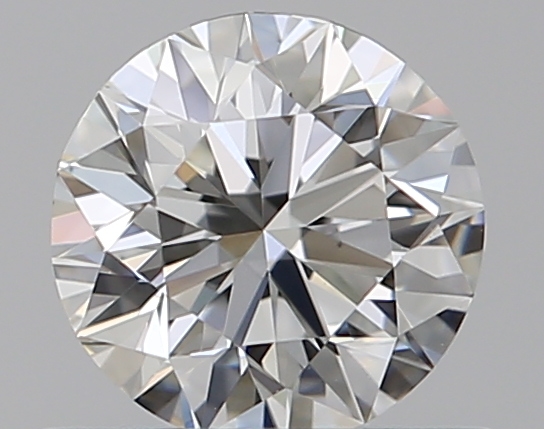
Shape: round
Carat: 0.5
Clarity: VS1
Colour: G
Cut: EX
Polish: EX
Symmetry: VG
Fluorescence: F
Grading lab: GIA
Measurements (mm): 5.06 x 5.1 x 3.16